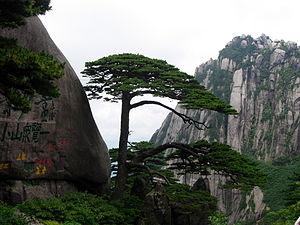
Cet article recense les sites inscrits au patrimoine mondial en Chine.
Les monts Huang, ou Huangshan ou monts Jaunes sont un massif montagneux de l'Anhui méridional, province de l'est de la Chine. La région est connue pour sa beauté, qui repose sur la forme des pics de granite, sur celle tourmentée des conifères, et sur les nuages qui entourent fréquemment le massif. Cette montagne mythique change sans cesse de visage au gré des vents et des bruines... désespérant parfois les artistes qui désirent en fixer la beauté. La région abrite également des sources d'eau chaude, et des sources minérales qui alimentent des piscines naturelles. Ces montagnes sont un sujet privilégié pour la peinture et la littérature chinoises traditionnelles. Elles constituent désormais une destination touristique prisée. Les monts Huang reçoivent plus d'un million de visiteurs par an. Un téléphérique moderne permet de se hisser jusqu'à 1 800 mètres d'altitude, mais les marcheurs courageux peuvent choisir l'ascension des 4 000 marches qui mènent au sommet du pic du Lotus. Là, le regard embrasse une forêt d'aiguilles granitiques, noyées de brume et piquetées de pins aux formes tourmentées.